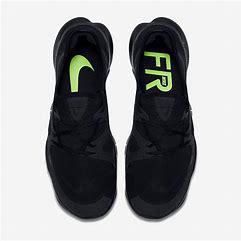
Brand: Nike
Model: Free RN 5